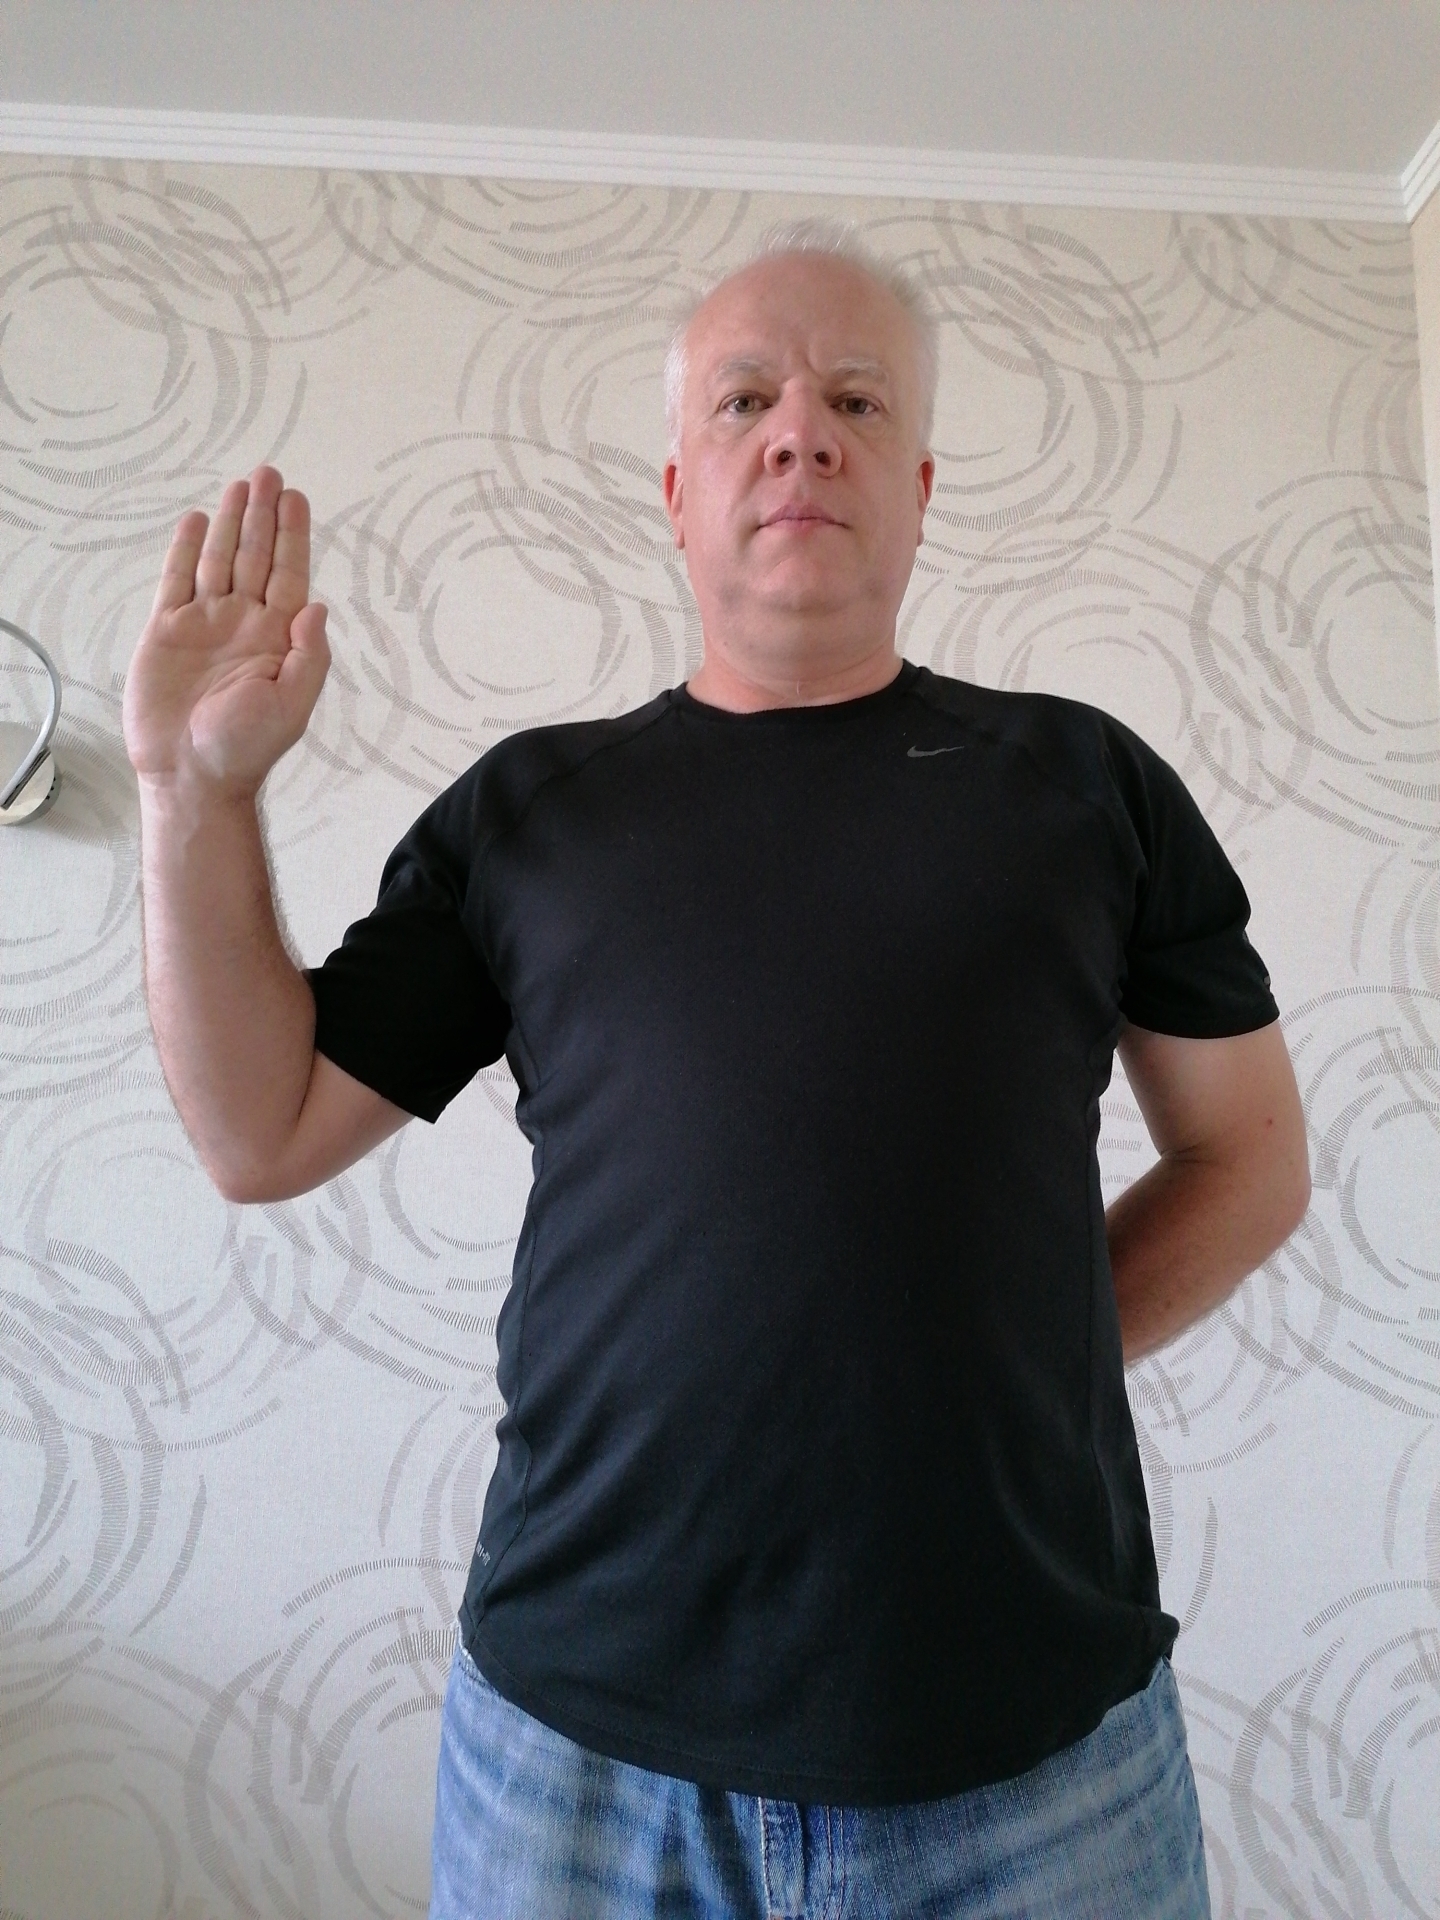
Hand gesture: stop